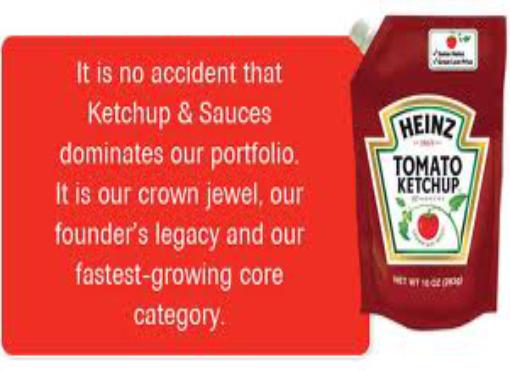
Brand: H. J. Heinz
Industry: Food